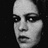
Emotion: sad